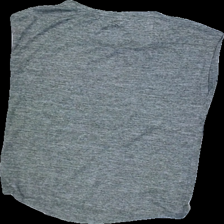
View: back
Type: Training top
Category: Ladies
Brand: H&M
Colors: Grey
Material: 100% Polyester
Cut: Loose, C-collar
Size: S
Trend: Sports
Price range: 50-100
Recommended usage: Reuse
Description: grey marled t-shirt